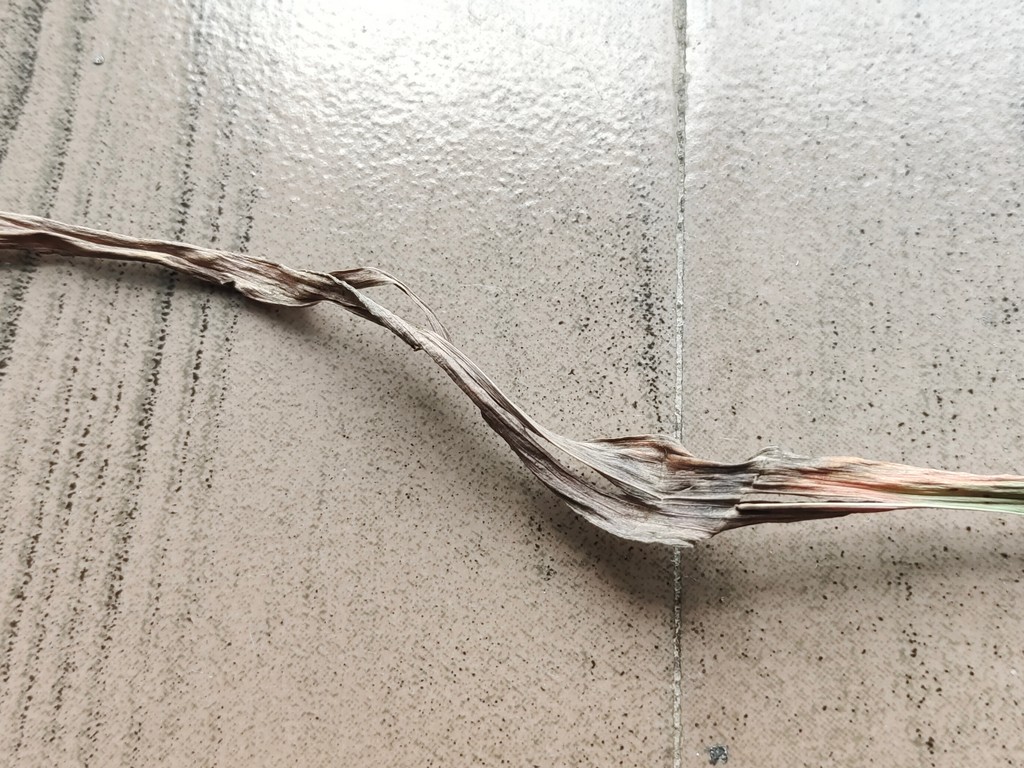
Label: Dried